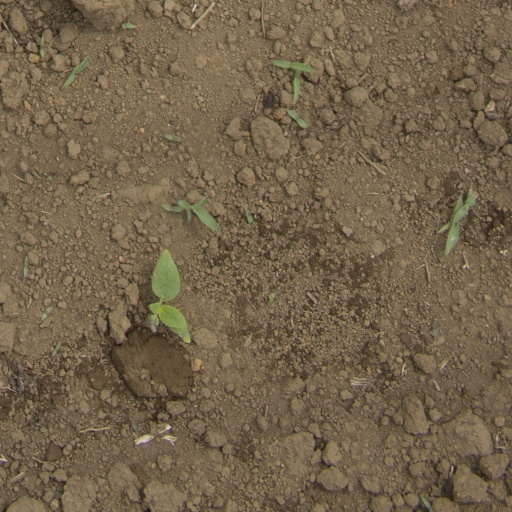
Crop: Jerusalem artichoke